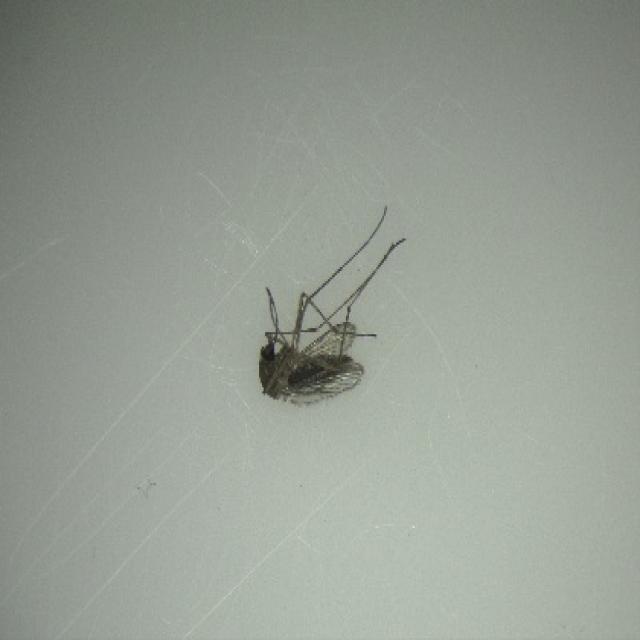
Species: culex_tritaeniorhynchus